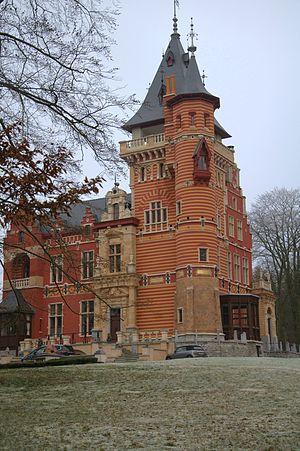
monuments classés de watermael boitsfort This is a photo of a monument in Brussels, number: 2328-0010/0
Cet article recense le patrimoine immobilier protégé à Watermael-Boitsfort. Le patrimoine immobilier protégé fait partie du patrimoine culturel en Belgique.
Le château Charle-Albert, dit la Maison Flamande, est un immeuble de style Néo-Renaissance flamande construit à la fin du XIXᵉ siècle, situé avenue Charle-Albert à Watermael-Boitsfort, en bordure de la Forêt de Soignes.
Charle-Albert est un architecte-décorateur belge né à Bruxelles le 16 juillet 1821 et y décédé le 27 novembre 1889.